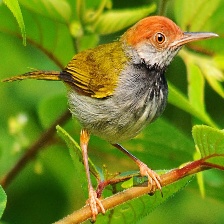
Species: TAILORBIRD
Scientific name: ORTHOTOMUS ATROGULARIS